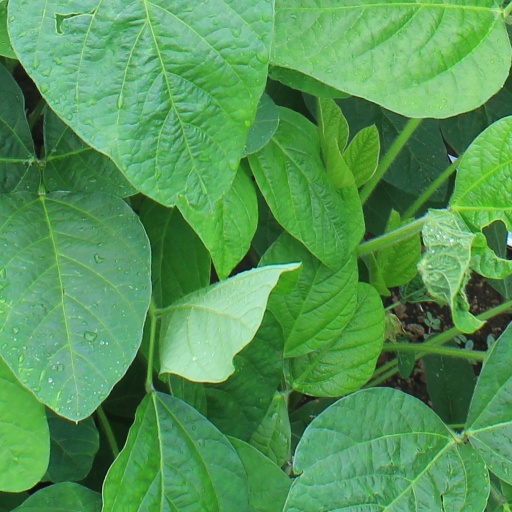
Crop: soybean